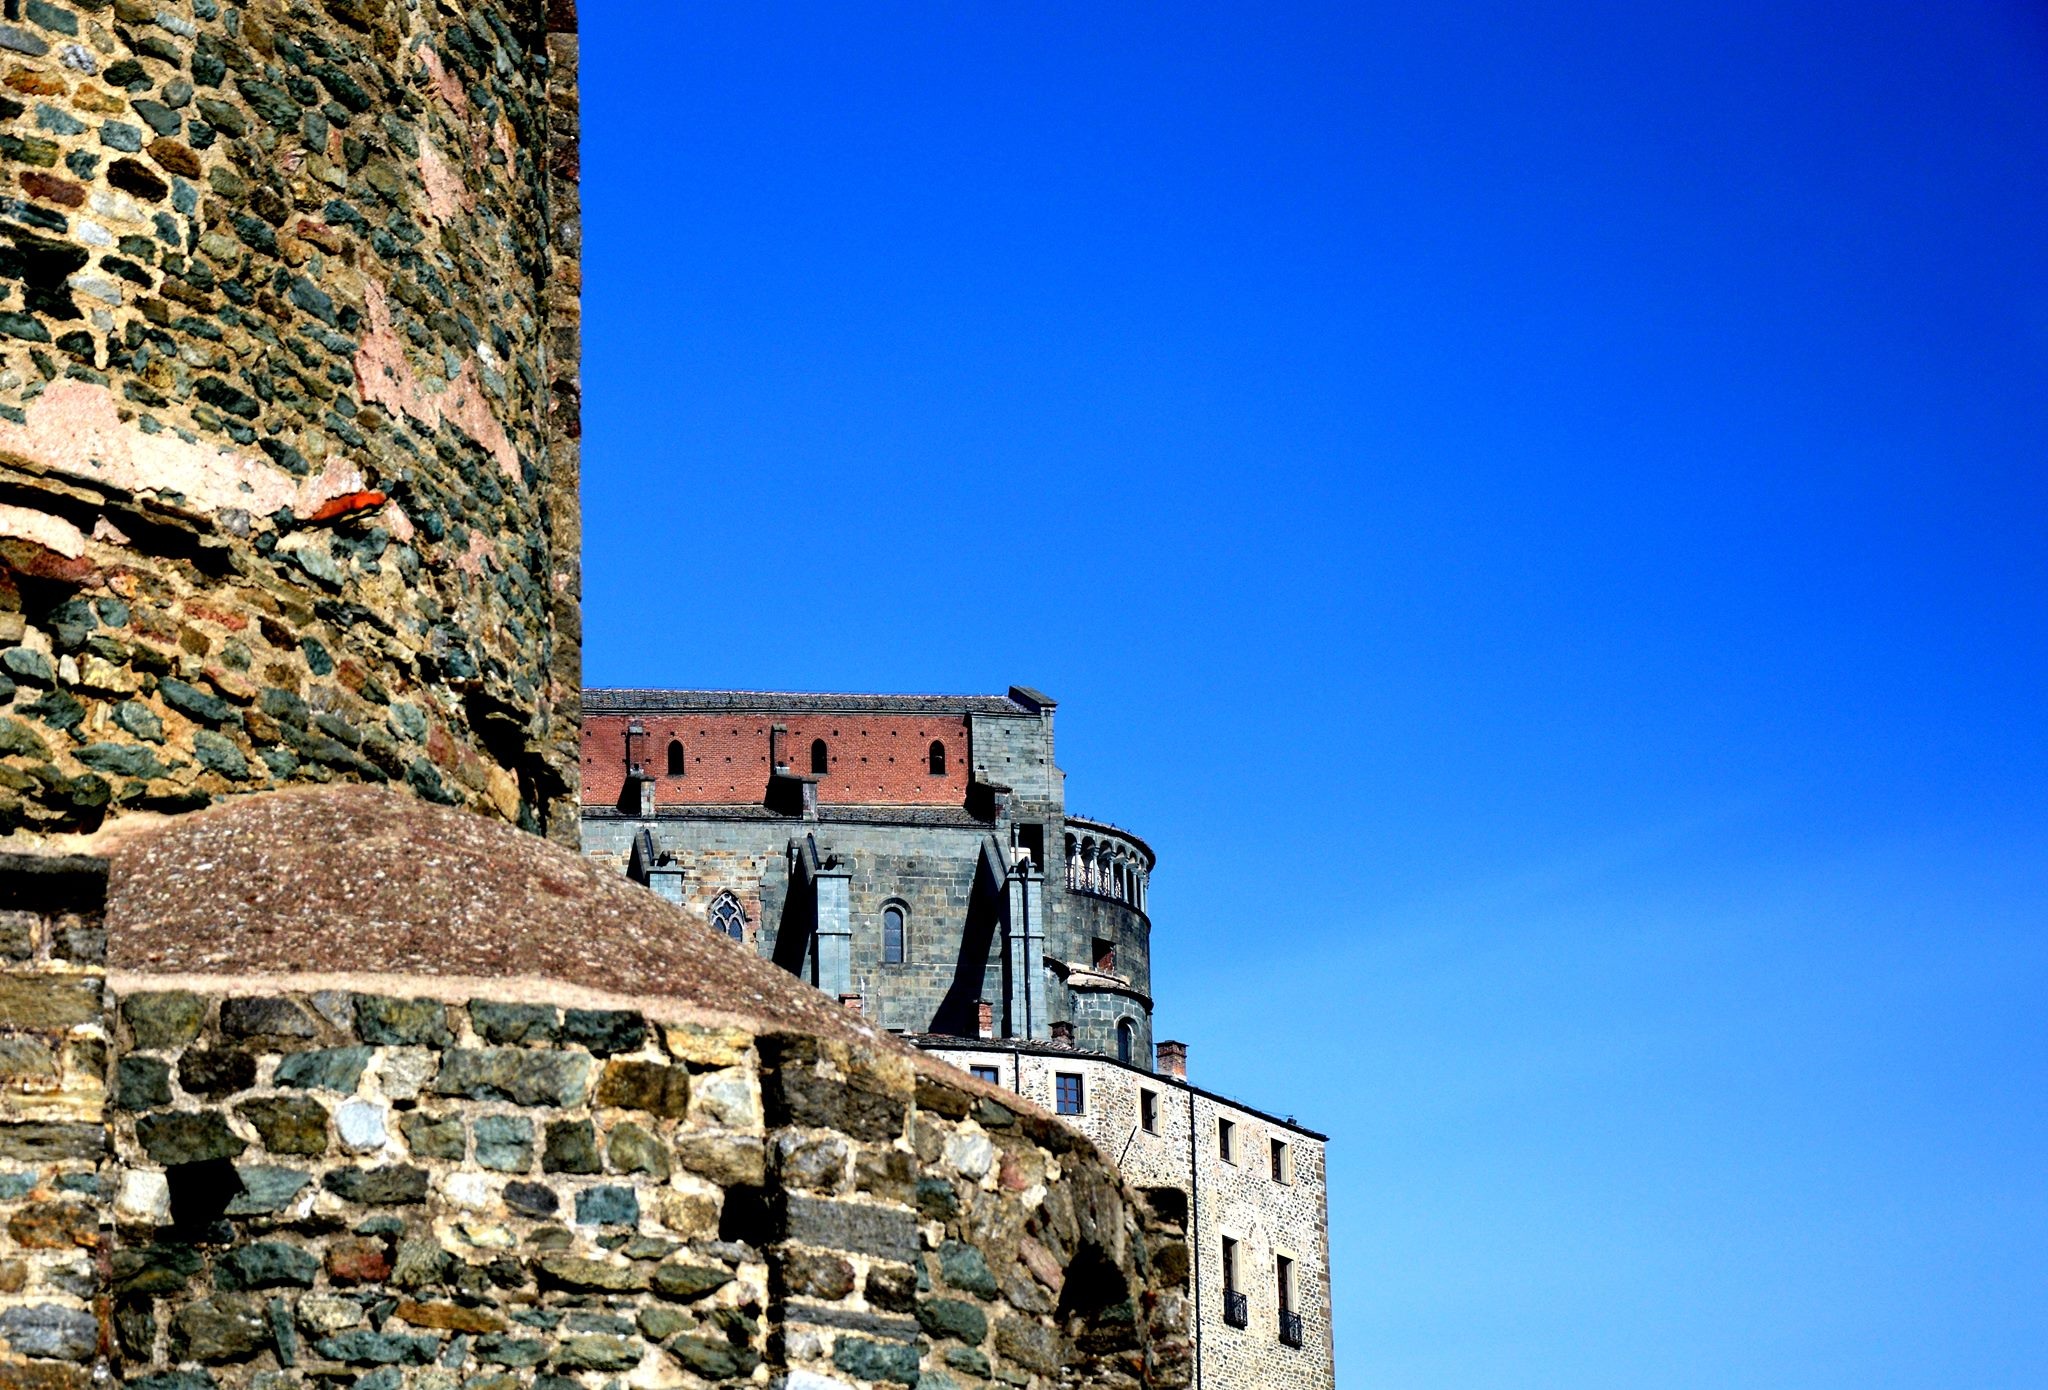
landscape, sky, town, building, wall, cityscape, tower, castle, landmark, church, tourism, ruins, piemonte, ancient history